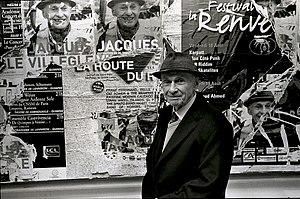
Jacques Villeglé à la Galerie G.-Ph. &amp
Jacques Villeglé, né Jacques Mahé de La Villeglé le 27 mars 1926 à Quimper, est un plasticien et peintre français.